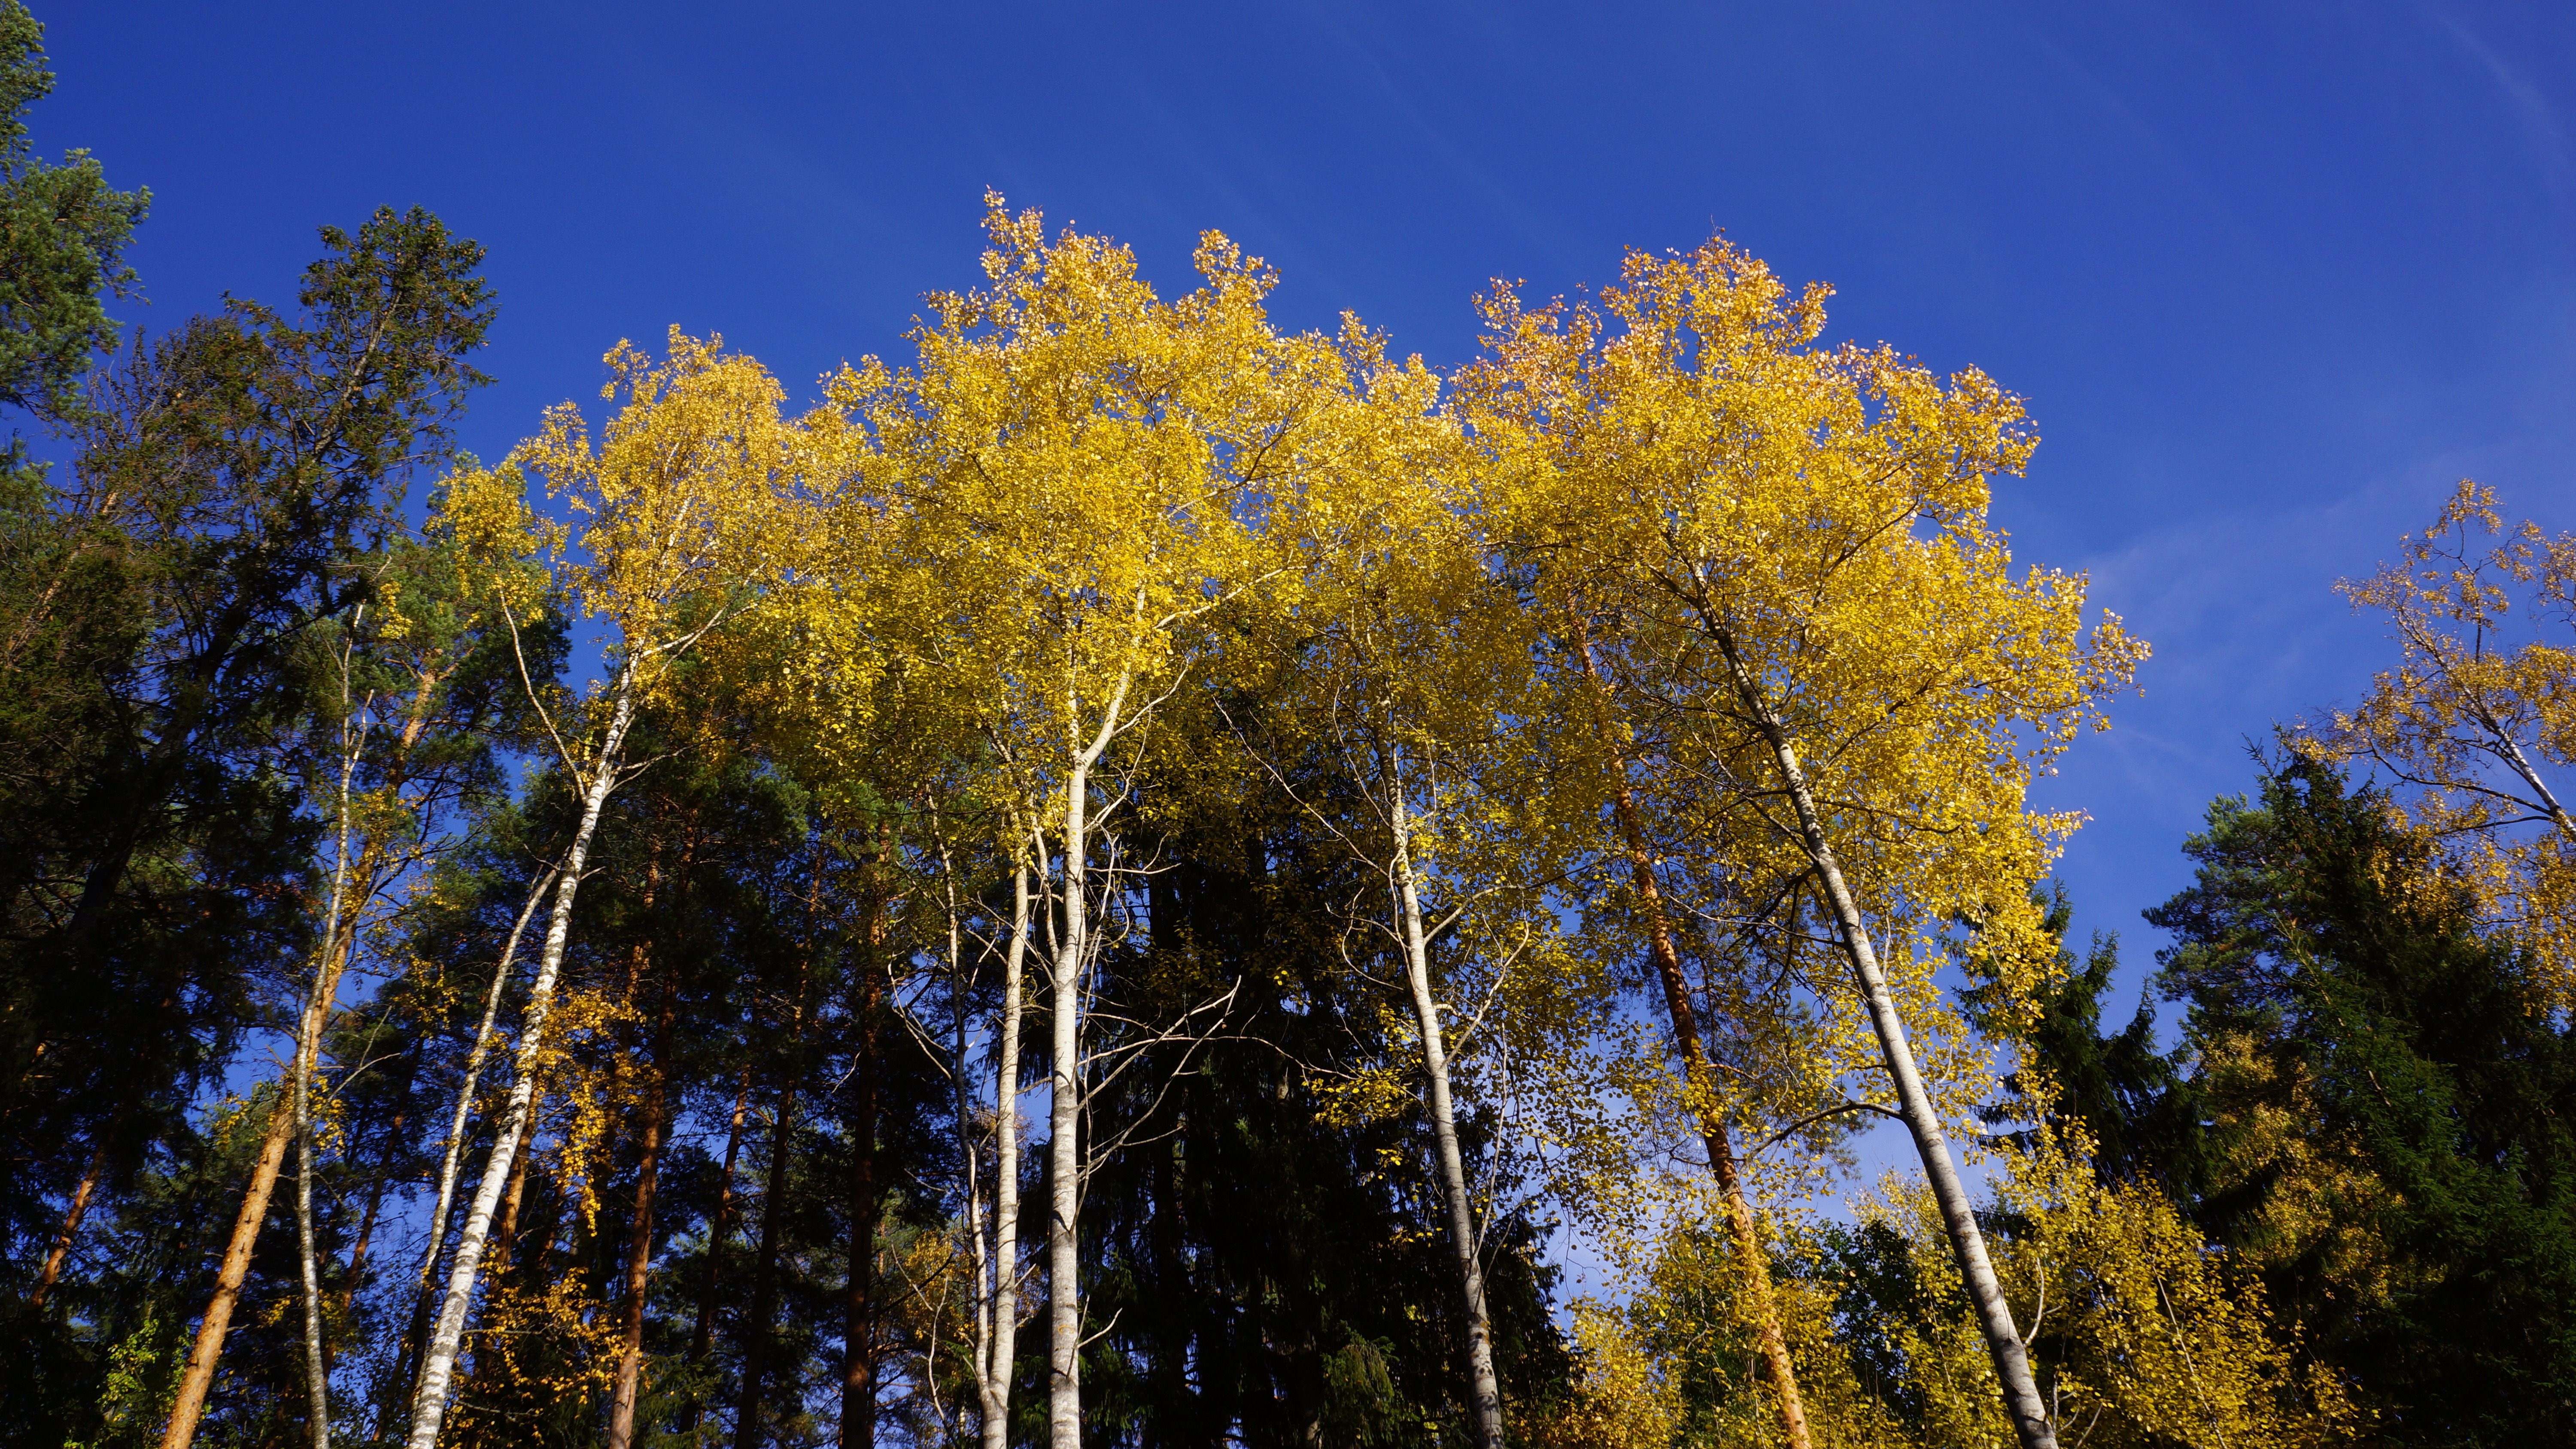
tree, nature, forest, branch, plant, sky, meadow, sunlight, leaf, birch, autumn, yellow, season, blue sky, deciduous, woodland, habitat, aspen, fall colors, larch, ecosystem, deciduous trees, biome, natural environment, woody plant, temperate broadleaf and mixed forest, temperate coniferous forest, land plant